Sidronius Hosschius

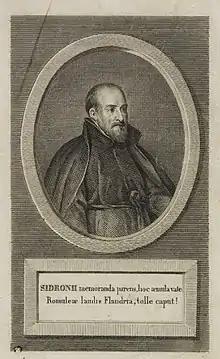
"Portrait of Sidronius Hosschius"

Sidronius Hosschius, latinised form of Syderoen de Ho(o)sch, also known as Sidronius de Hossche and Sidron de Hossche (Merkem, 20 January 1596 – Tongeren, 4 September 1653) was a Flemish poet and Jesuit priest. His contemporaries held him in great esteem for his elegant Latin verse and his works were reprinted several times during the 17th and 18th centuries.